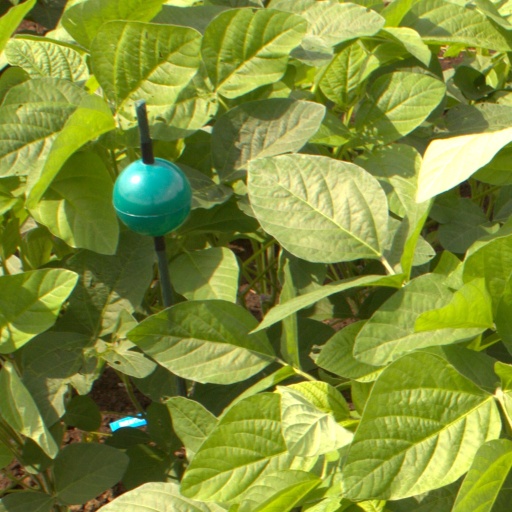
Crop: soybean